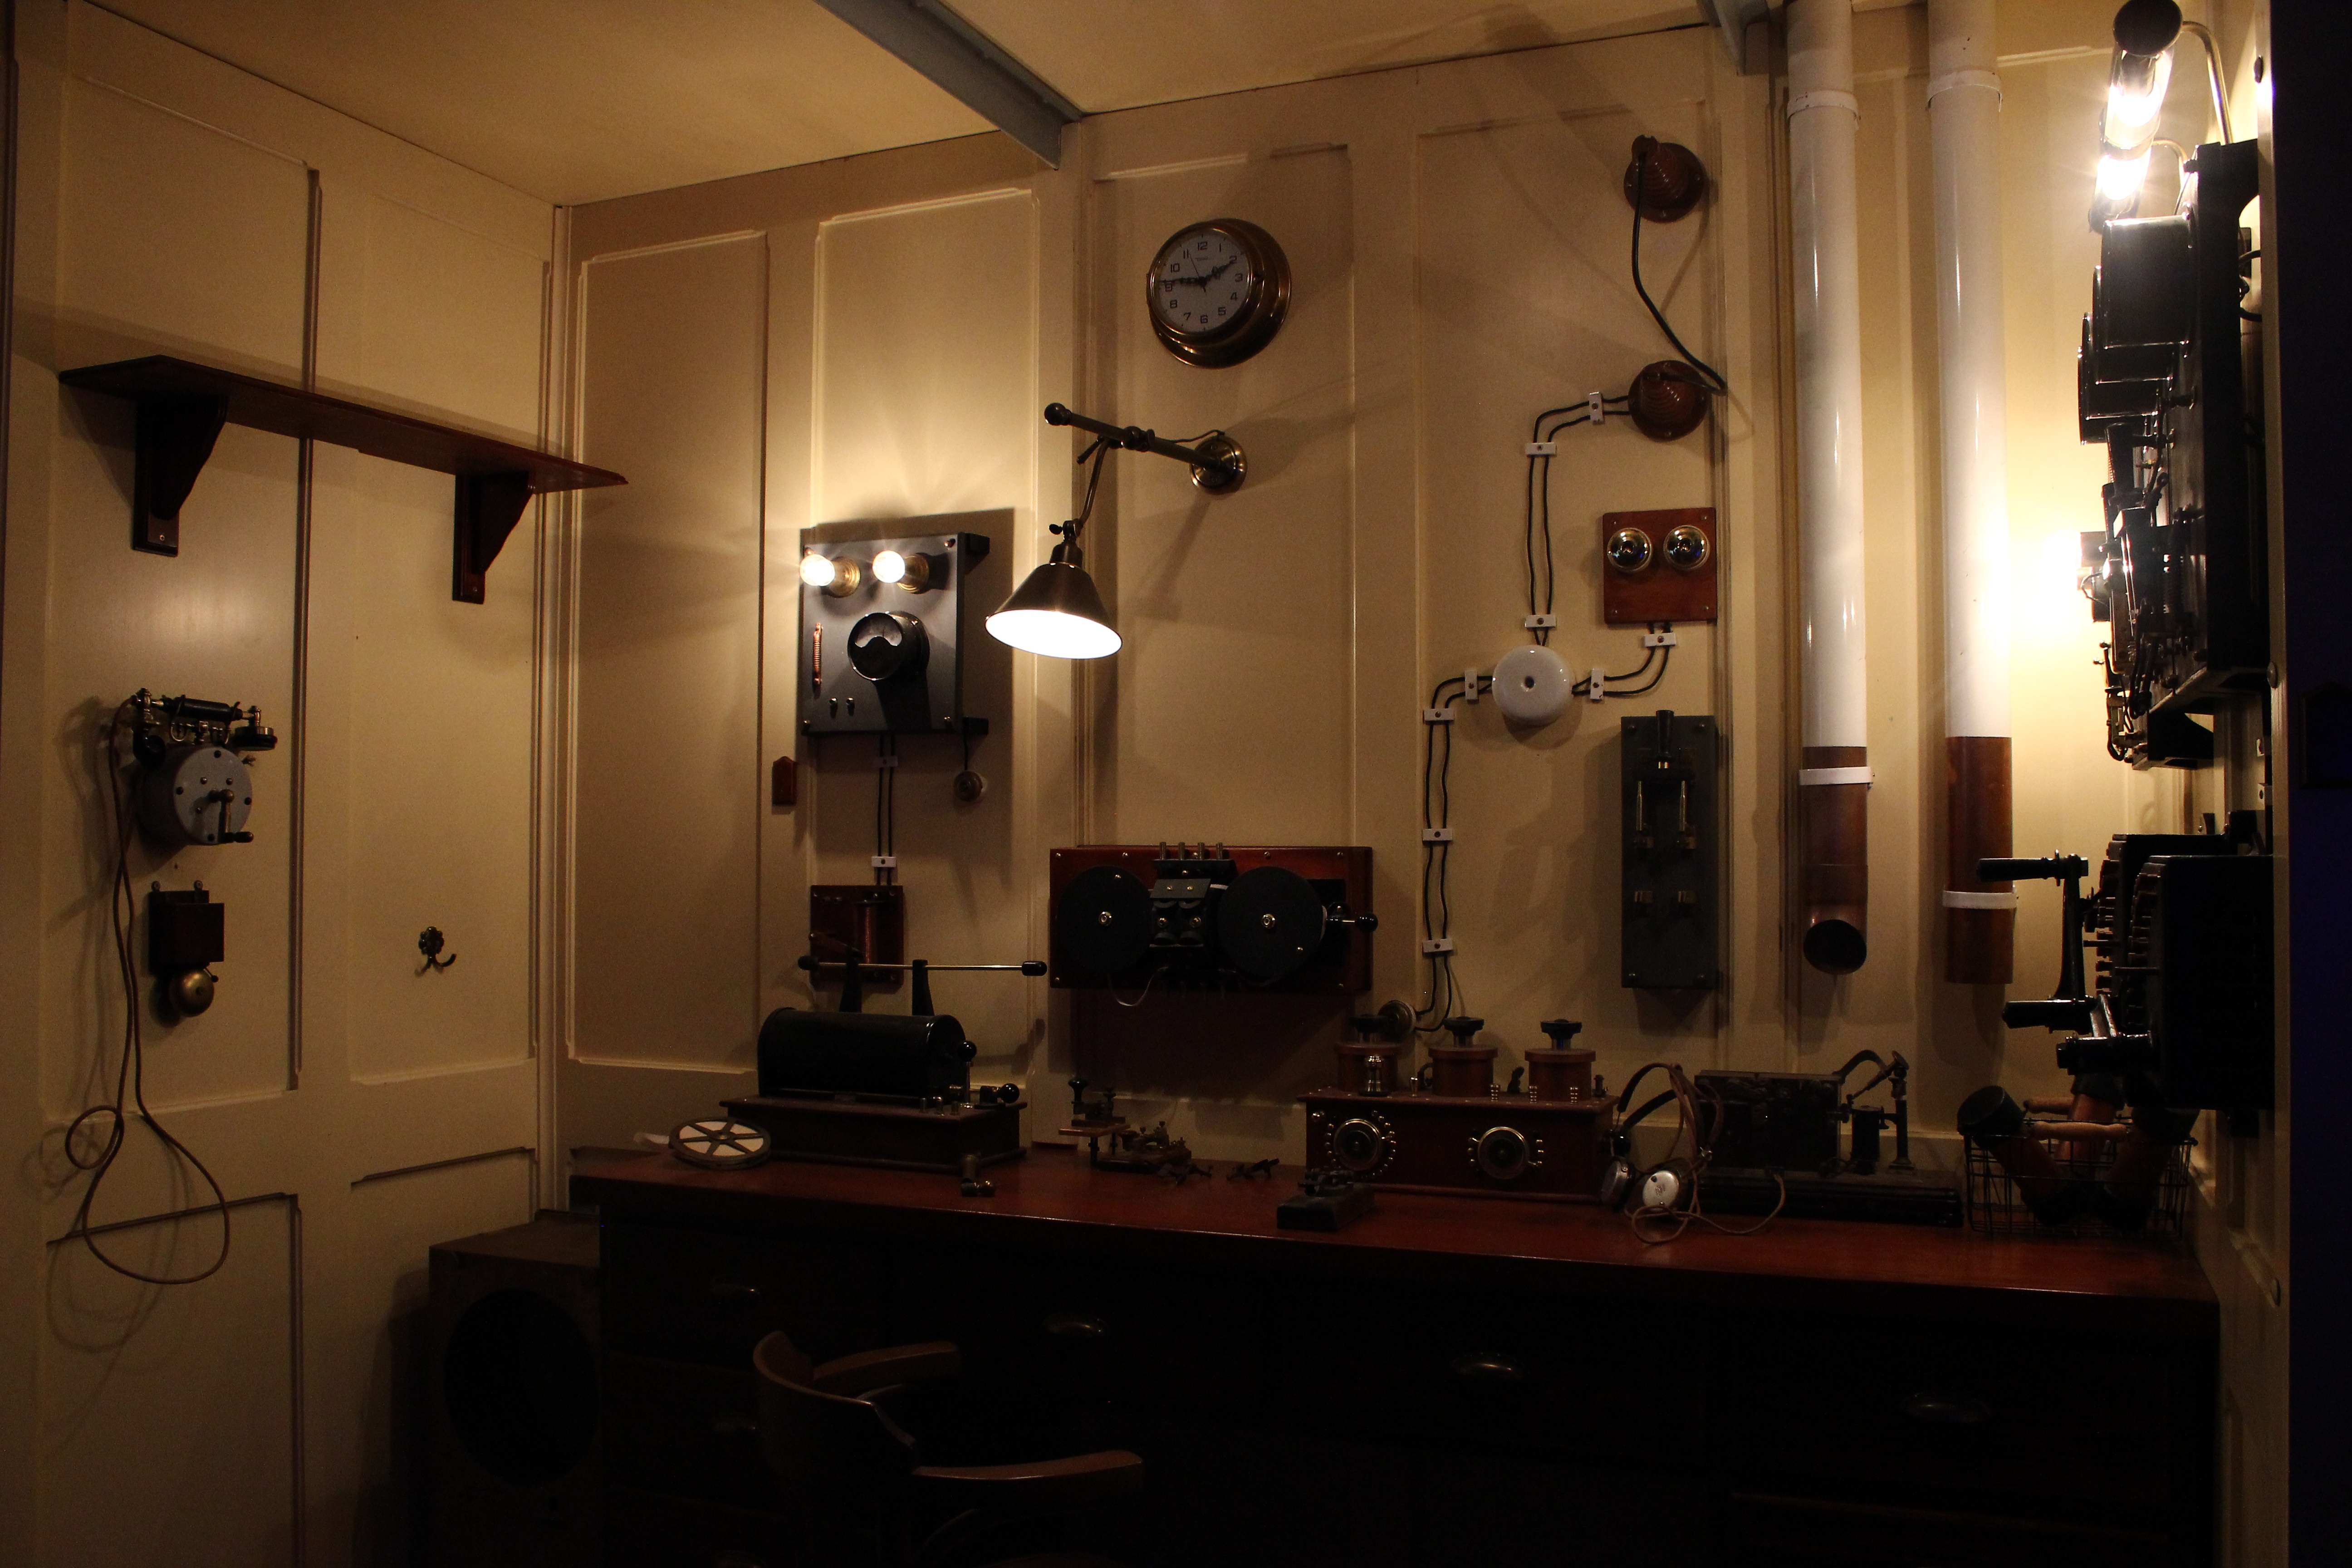
architecture, home, peaceful, living room, room, lighting, interior design, estate, titanic